Dadeland North station

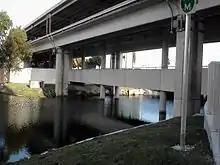
The Dadeland North station and MetroPath are built over Snapper Creek.

The station has two tracks served by an island platform, with a parking garage immediately west of the platform.